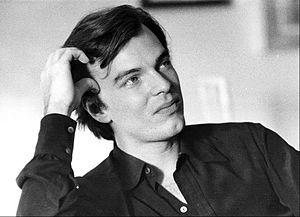
Edward Albert, de son vrai nom Edward Laurence Heimberger, est un acteur américain, né le 20 février 1951 à Los Angeles, en Californie, aux, et mort le 22 septembre 2006 à Malibu, en Californie, aux.